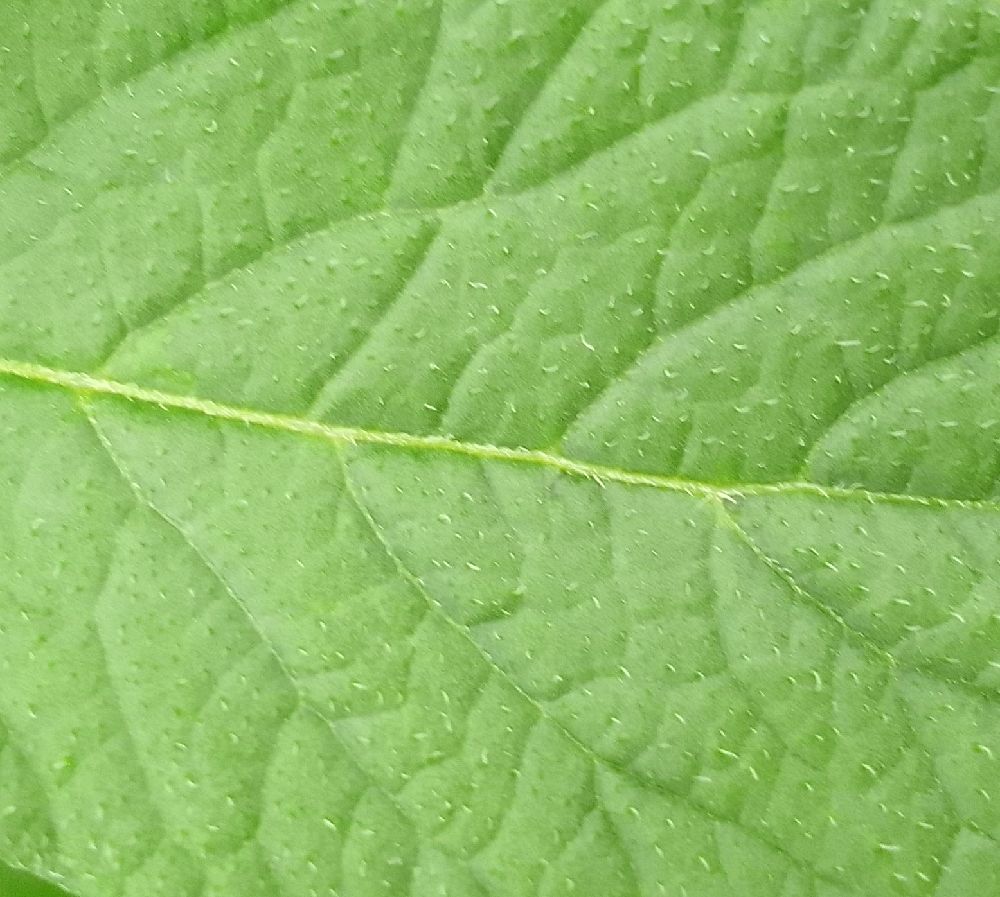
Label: Healthy